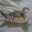
Label: bird